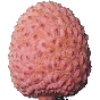
Label: lychee